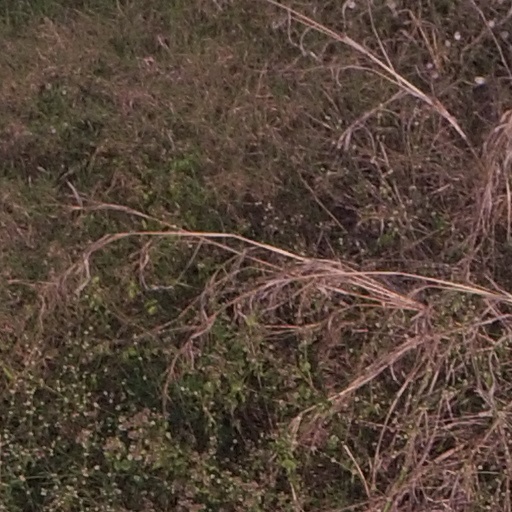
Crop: maize; corn